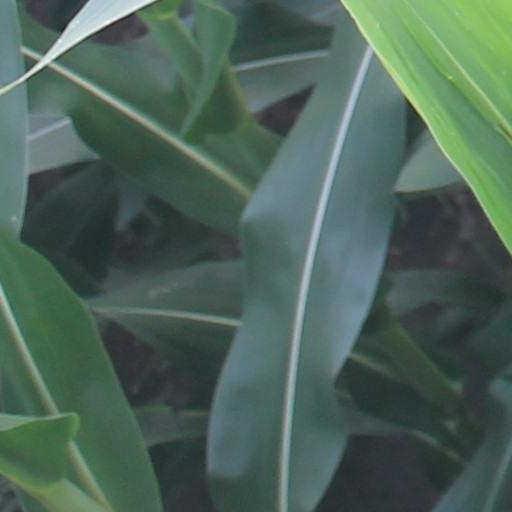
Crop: maize; corn